Rudy Pérez

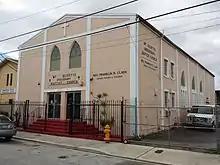
Pérez learned to sing and play instruments in the Baptist church which his family attended.

Pérez discovered his interest in music as a child, influenced by bolero and rock music. He began singing at age two. It is reported that he was able to sing in perfect tune and he used any object like a musical instrument. After hearing the music of Frédéric Chopin's pianist, Pérez was inspired to become a musician and learn to play the piano. He began singing and playing in the choir at the neighborhood Baptist church in the same year that his family arrived in the US, under the tutelage of the ministers, who taught him to sing and to play the guitar and piano. Pérez was also influenced by the African-American community, being subsequently introduced to R&B and gospel music.